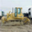
Label: tractor